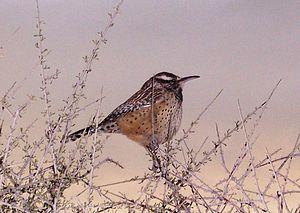
Le Troglodyte des cactus est une espèce de passereaux appartenant à la famille des Troglodytidae. Il s'agit de l'oiseau national de l'État d'Arizona.
L'État de Yucatán ou Yucatán est situé au sud-est du Mexique, sur la Péninsule du Yucatán. Il est bordé par le golfe du Mexique au nord et par les États de Campeche au sud-ouest et de Quintana Roo à l'est, qui font tous deux également partie de la péninsule du Yucatán. Cet état, qui s'étend sur 38 402 km2 et compte 106 municipalités, a pour capitale Mérida.